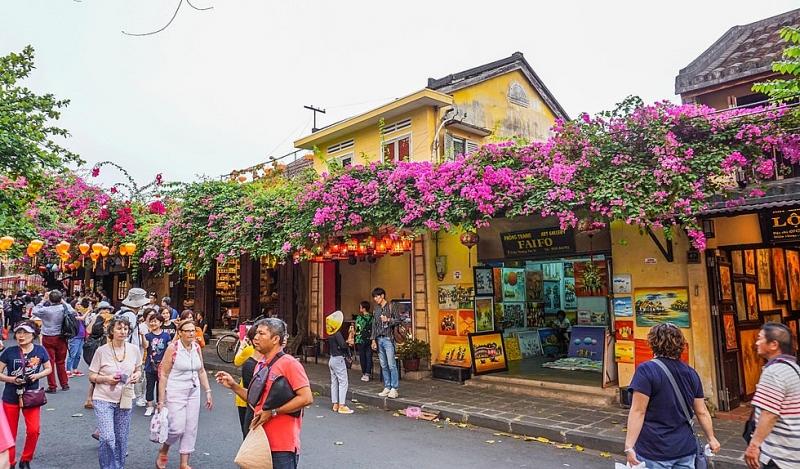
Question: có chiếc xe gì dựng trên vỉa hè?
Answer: có chiếc xe đạp dựng trên vỉa hè